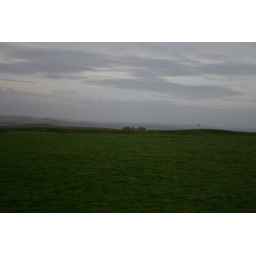
near site of uffington castle- white horse hill